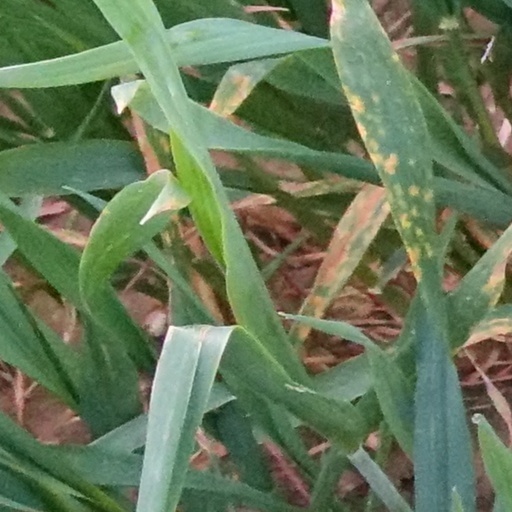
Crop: wheat